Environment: real
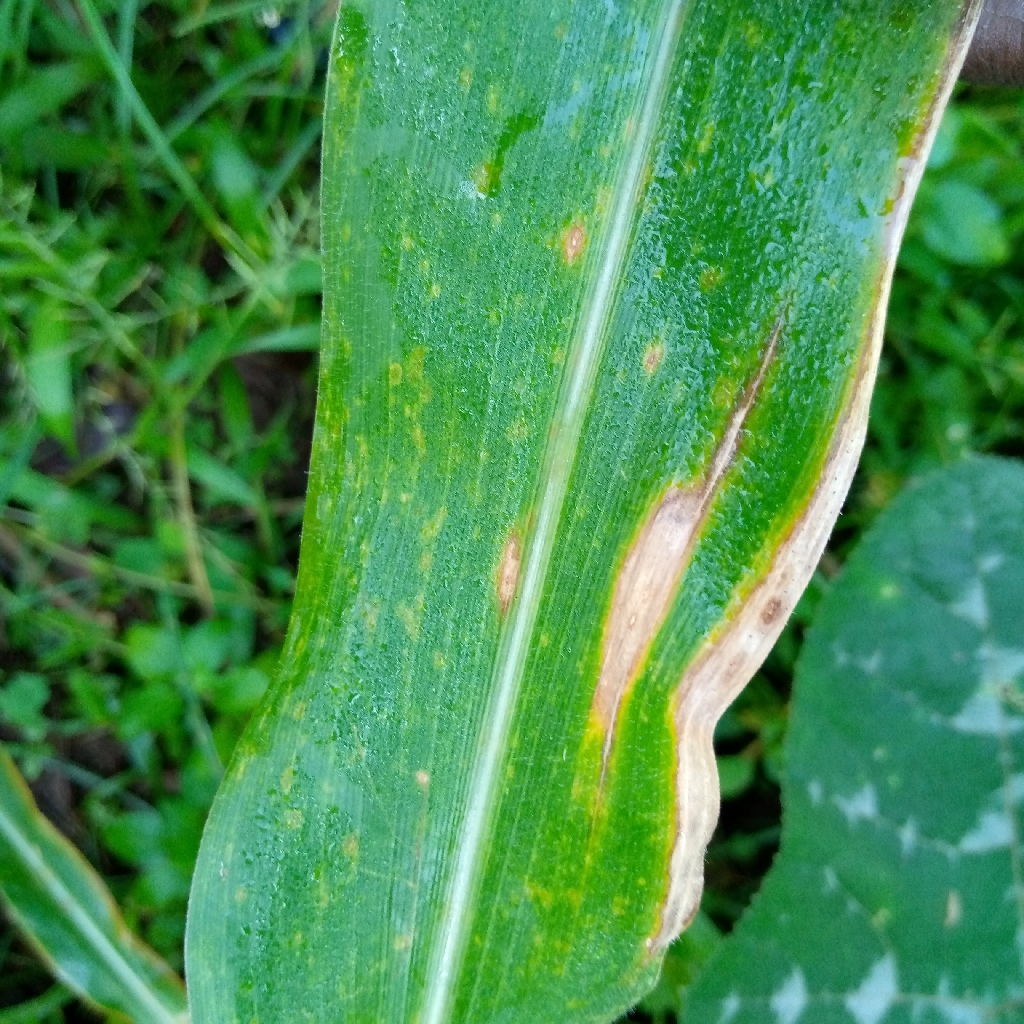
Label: northern_corn_leaf_blight